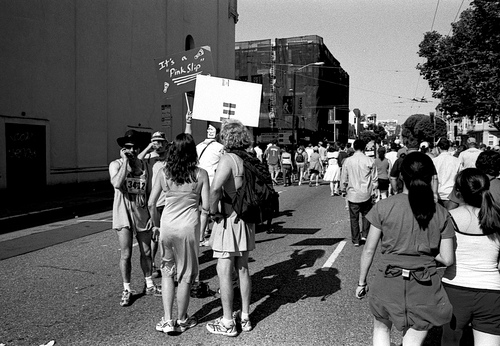
user: Given an image and a question. Answer the question in a short answer. Question: What event was captured by is this photograph? Short Answer:
assistant: protest